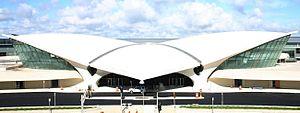
Le TWA Flight Center est un terminal de l'aéroport international de New York-John F. Kennedy situé à New York et désigné par Eero Saarinen. Utilisé comme terminal de la Trans World Airlines de son inauguration en 1962 à sa fermeture en 2001, il est aujourd'hui devenu le TWA Hotel.
Eero Saarinen est un architecte et designer américain d'origine finlandaise né le 20 août 1910 à Kirkkonummi et mort le 1ᵉʳ septembre 1961 à Ann Arbor.